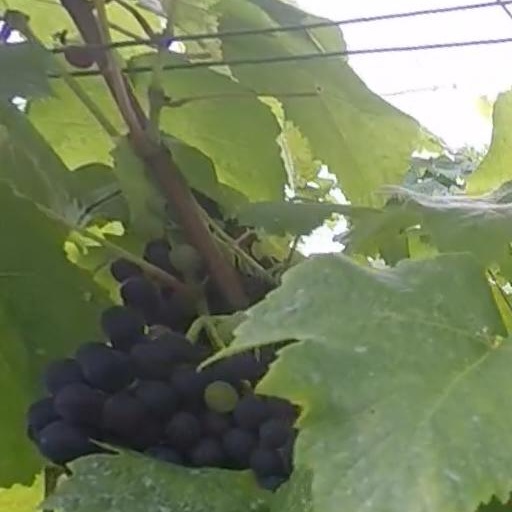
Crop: grape